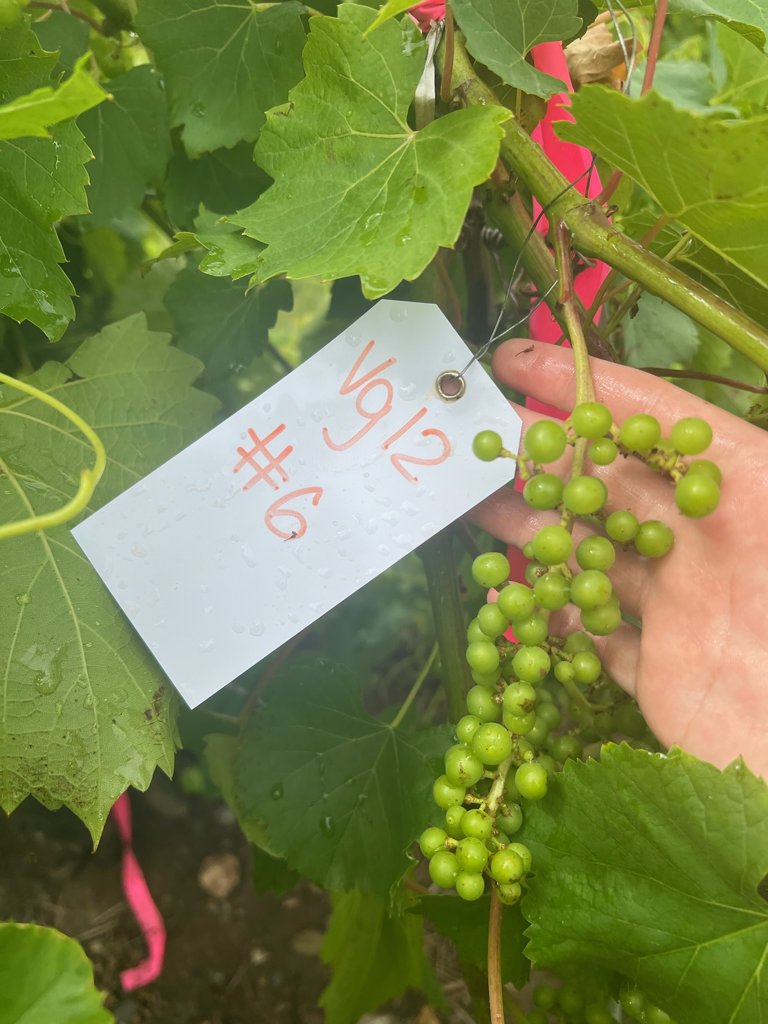
Berries visible: 72
Grape clusters: 2